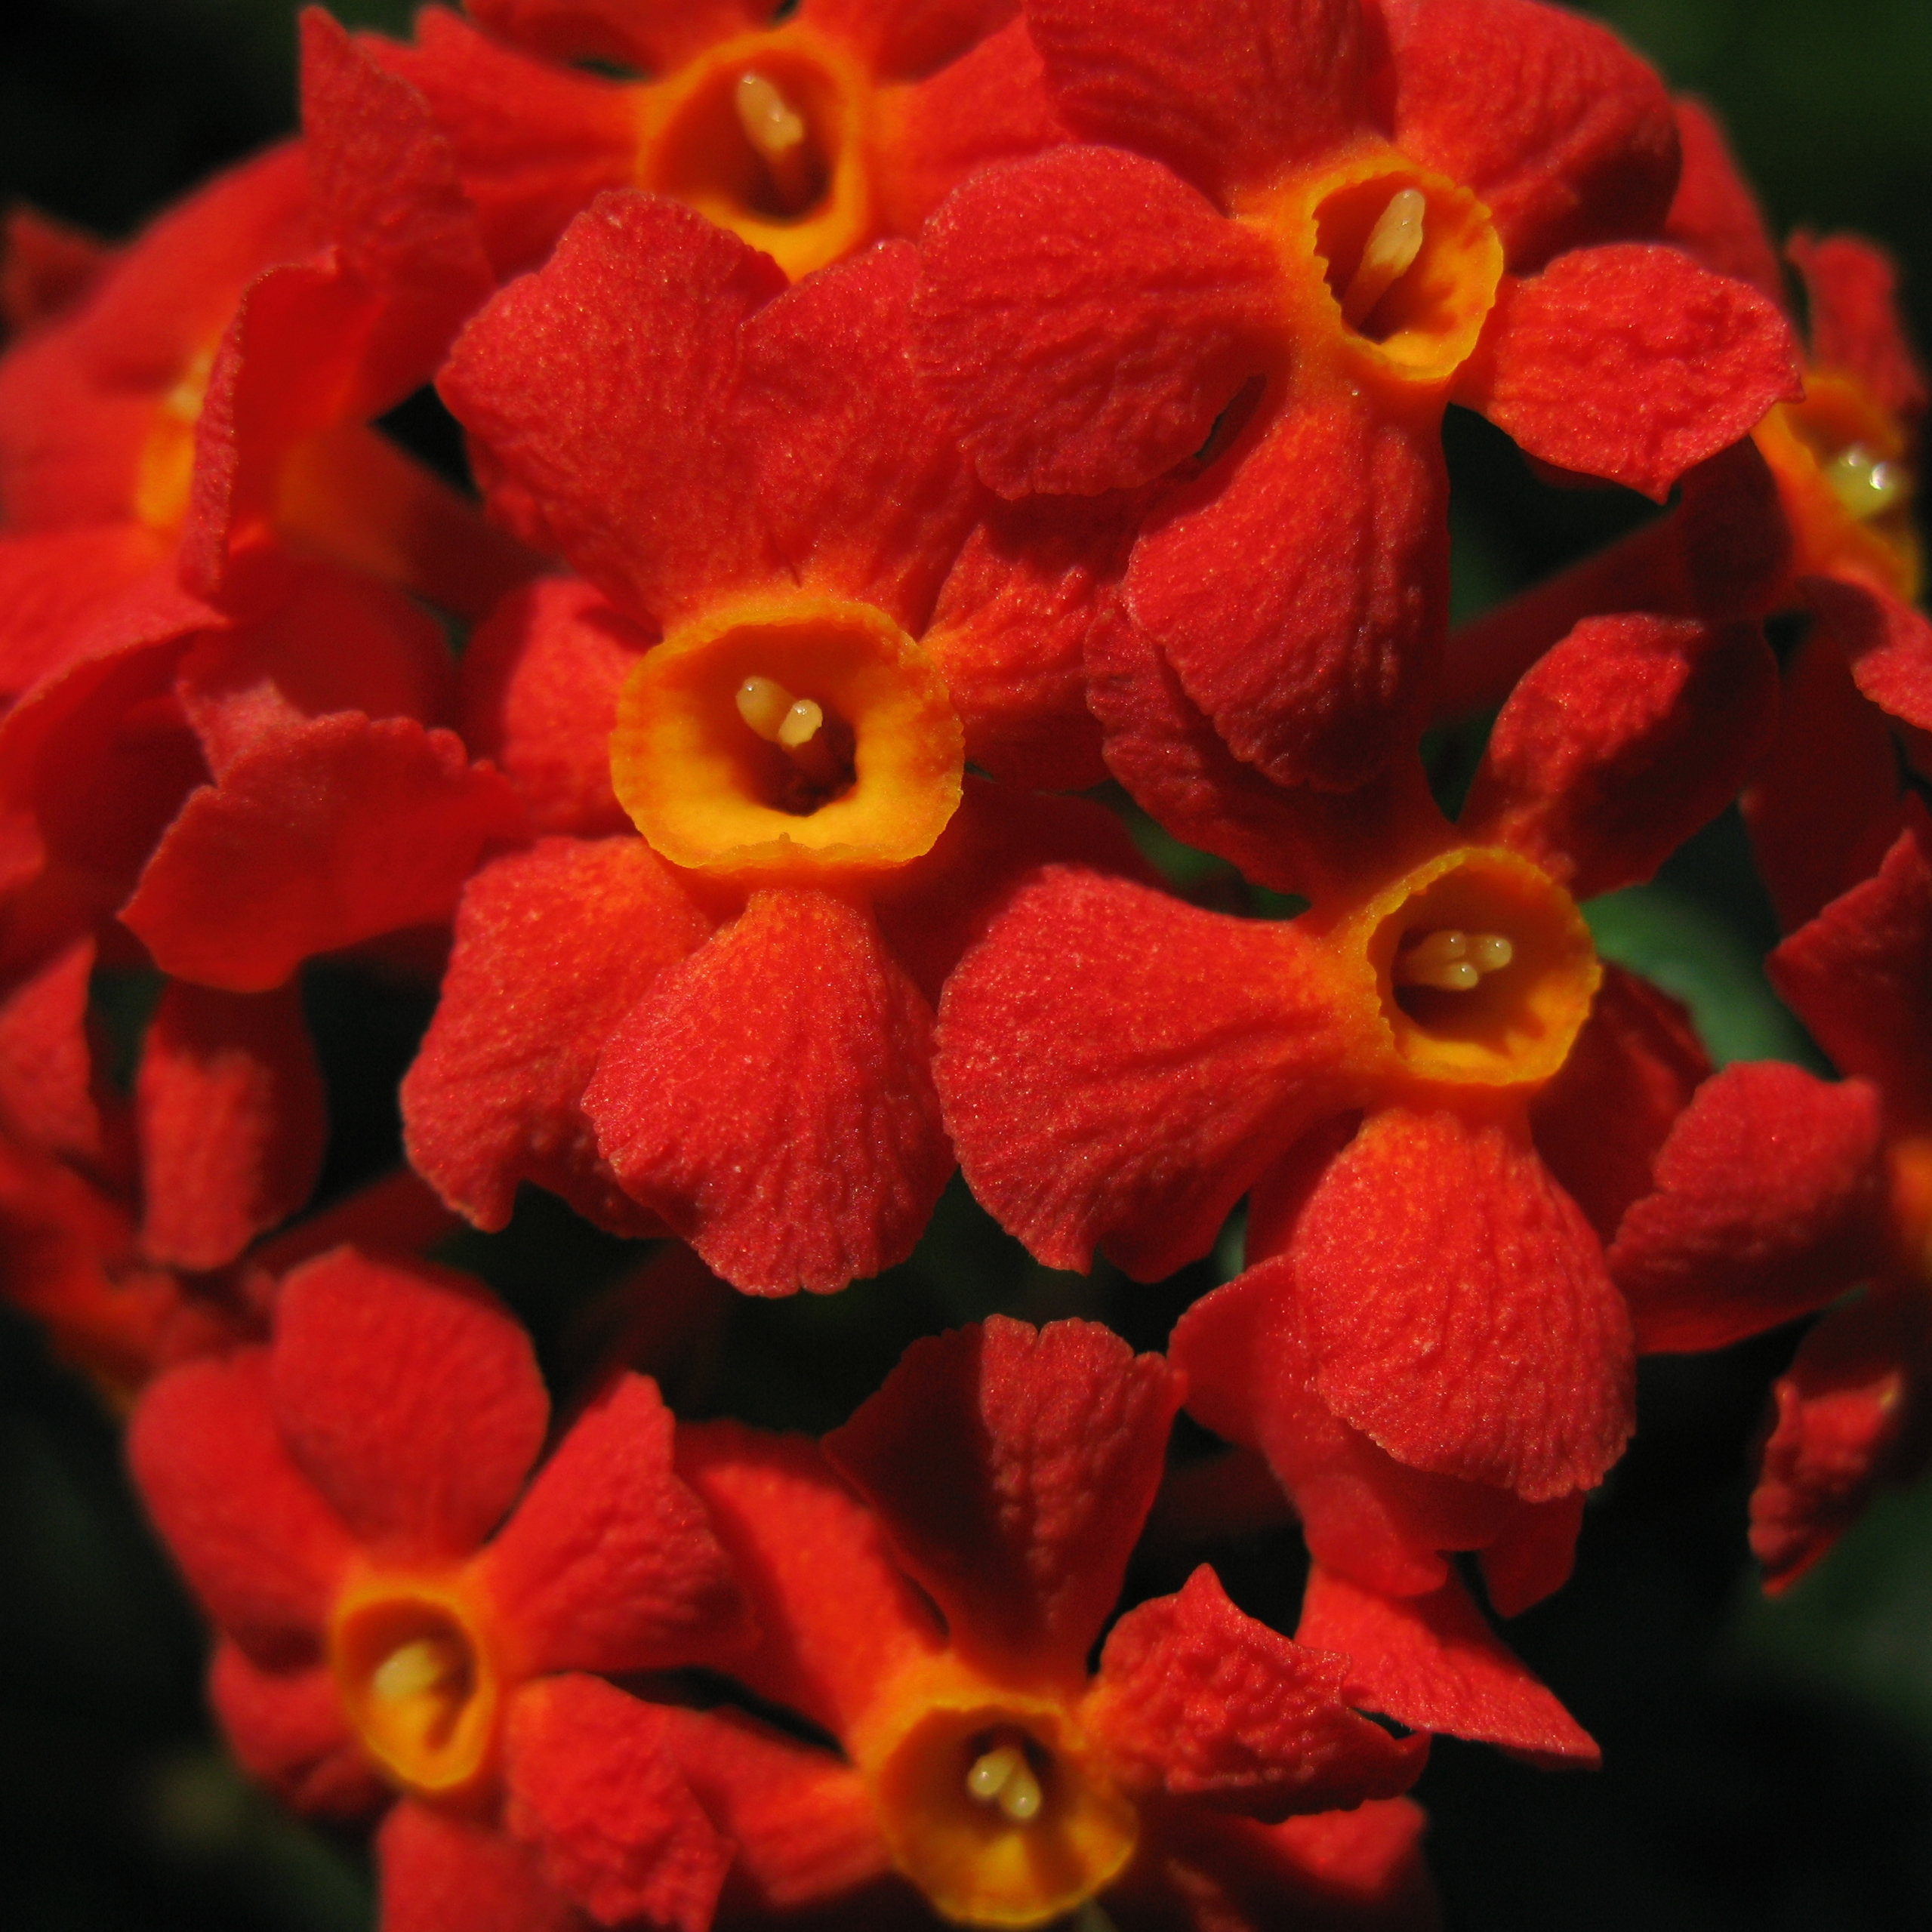
plant, flower, petal, high, red, yellow, flora, hires, hi, res, resolution, g7, primula, macro photography, flowering plant, lantana camara, annual plant, land plant